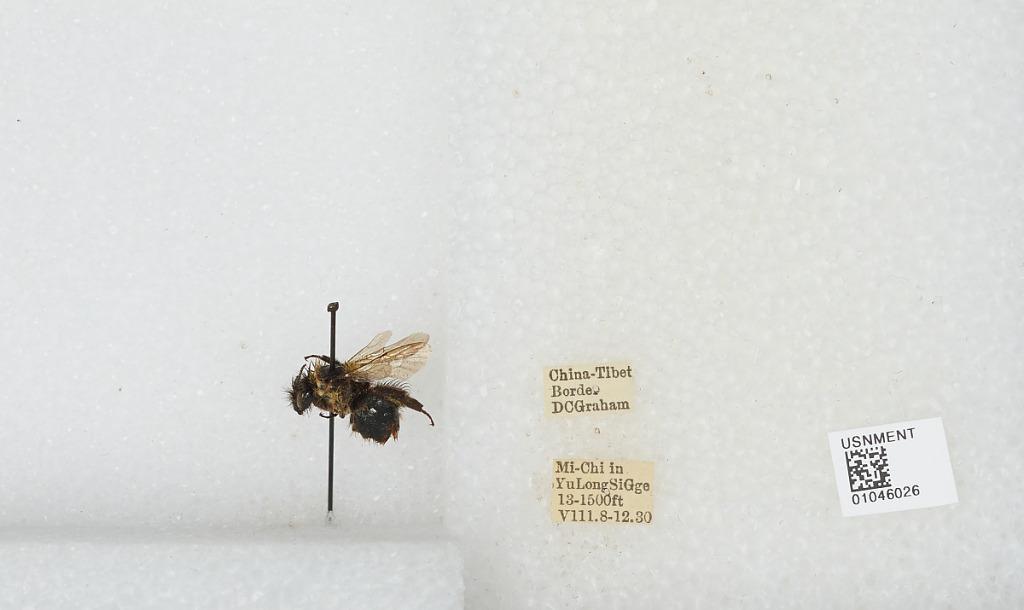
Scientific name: Bombus sp.
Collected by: D. Graham
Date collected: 1930-8-8
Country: China
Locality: Mi-Chi in Yu Long Si Gge, China-Tibet border